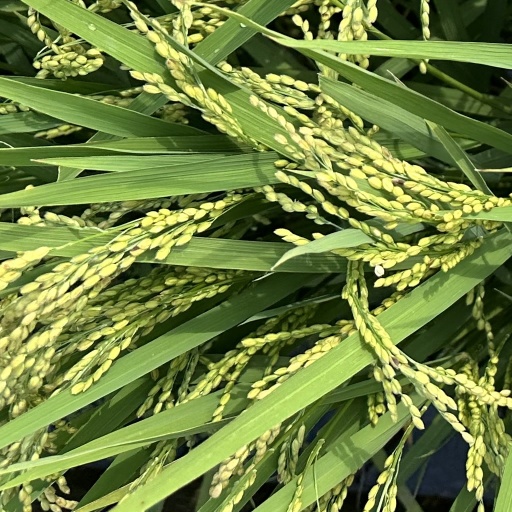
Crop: rice